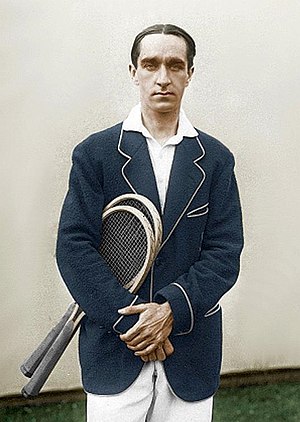
French Open-mesterskabet i herredouble / Vindere og finalister / Alle vindere og finalister
Max Decugis vandt mesterskabet 14 gange i perioden 1902-1920, hvilket fortsat er rekord. 11 af titlerne blev vundet sammen med Maurice Germot.
French Open-mesterskabet i herredouble er en tennisturnering, som er blevet afviklet som en del af French Open siden 1891. Turneringen spilles udendørs på grusbaner, og er siden 1928 blevet afviklet på Stade Roland Garros i Paris, Frankrig. French Open spilles i den sidste uge af maj og den første uge af juni og har siden 1987 kronologisk set været den anden grand slam-turnering i kalenderåret. Turneringen blev ikke spillet fra 1915 til 1919 på grund af første verdenskrig og i perioden 1940-45 på grund af anden verdenskrig.